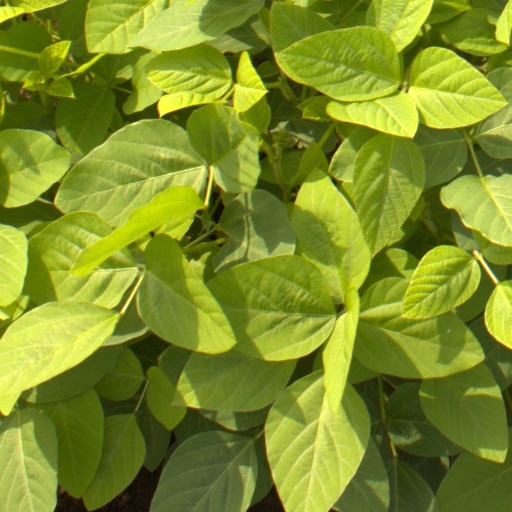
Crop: soybean